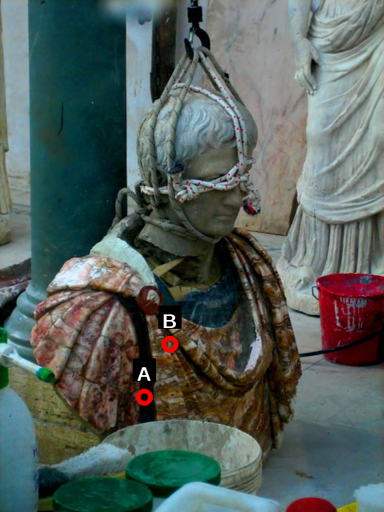
Question: Two points are circled on the image, labeled by A and B beside each circle. Which point is closer to the camera?
Select from the following choices.
(A) A is closer
(B) B is closer
Answer: B